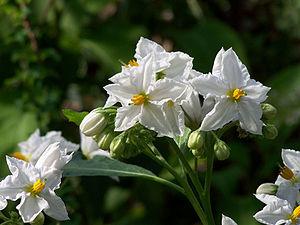
Solanum bonariense, la morelle de Buenos Aires, est une espèce de plantes dicotylédones de la famille des Solanaceae, sous-famille des Solanoideae, originaire d'Amérique du Sud.
Avec environ 1400 espèces, le genre Solanum est le plus riche en espèces de la famille des Solanaceae et l'un des plus grands des angiospermes.